Look What's Happened to Rosemary's Baby

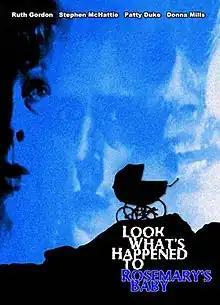
Official release poster

Look What's Happened to Rosemary's Baby (also known as Rosemary's Baby Part II) is a 1976 American made-for-television horror film, which serves as the sequel to Roman Polanski's 1968 film "Rosemary's Baby", and the second installment in the franchise of the same name. The movie stars Stephen McHattie, Patty Duke, George Maharis, Ruth Gordon, Ray Milland and Tina Louise; premiering as the ABC Friday Night Movie on October 29, 1976.